Grenoble

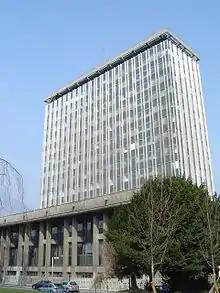
The Hôtel de Ville

The 19th century saw significant industrial development of Grenoble. The glove factories reached their Golden Age, and their products were exported to the United States, the United Kingdom, and Russia.